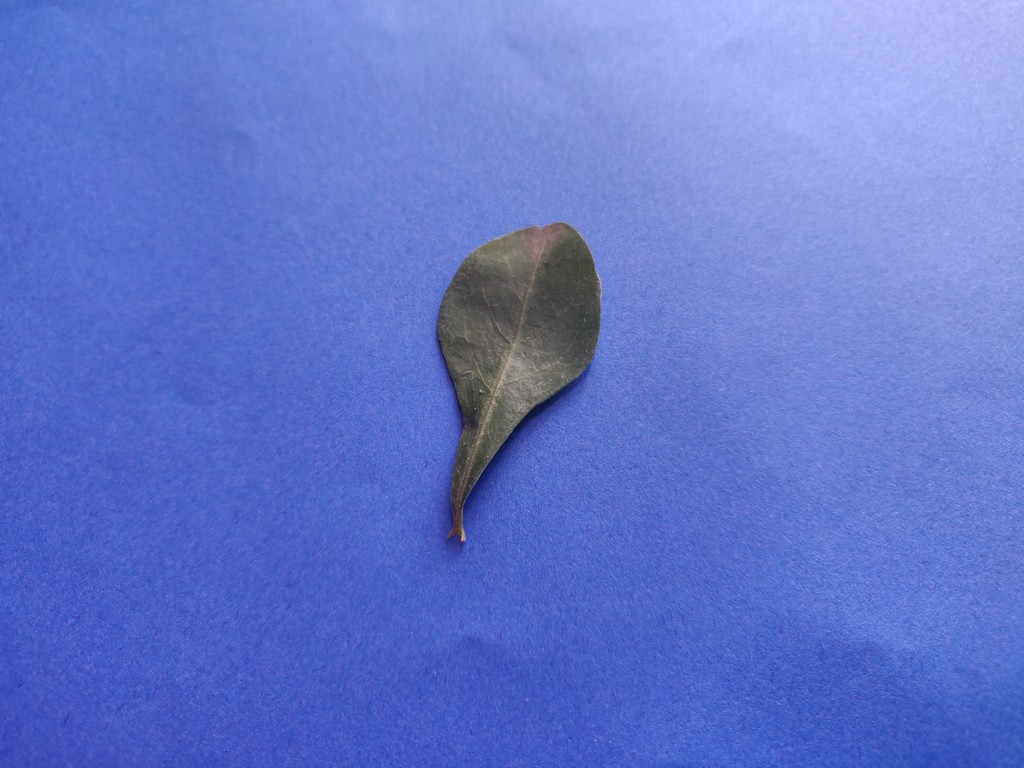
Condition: Healthy
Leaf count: single
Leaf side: front